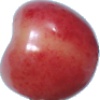
Label: Cherry Rainier 1